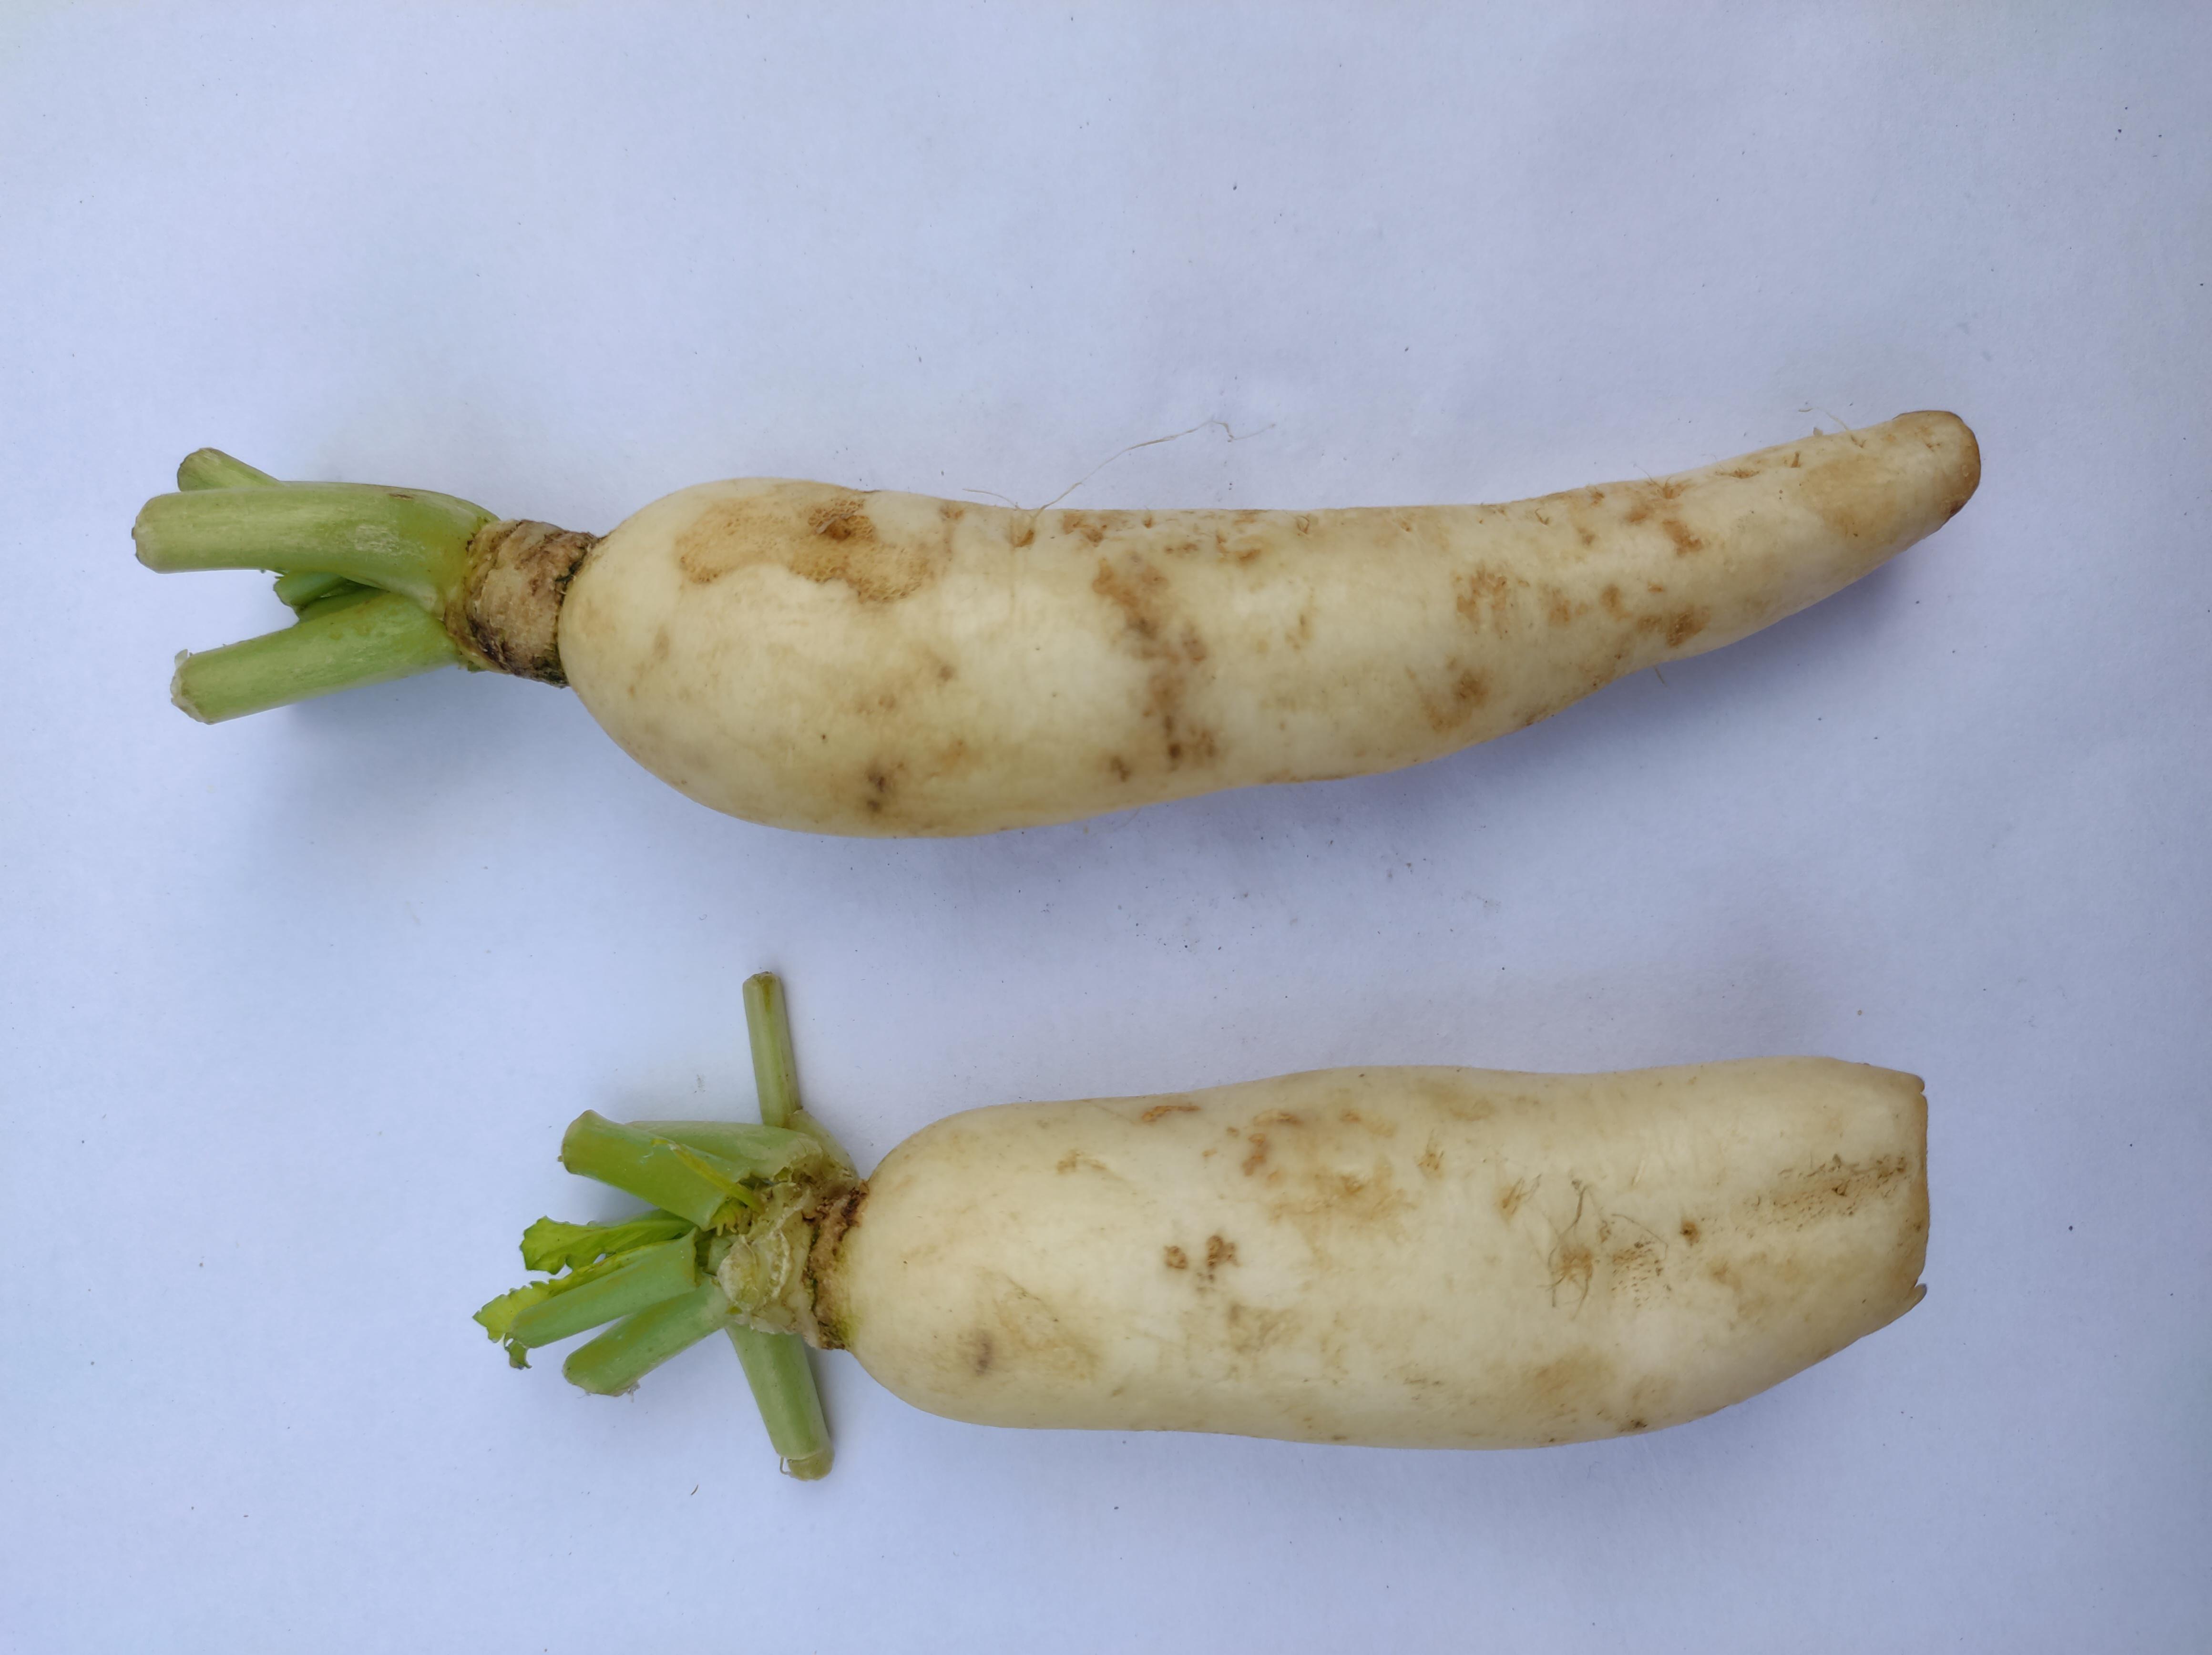
Label: Radish